Dutch Caribbean

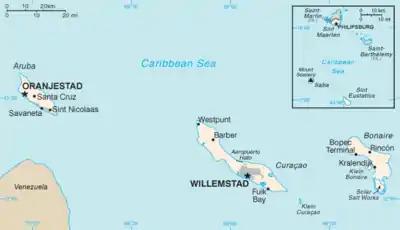
Map of the Dutch Caribbean islands

Geographically, the six entities of the Dutch Caribbean are clustered into two vastly separated areas of the Caribbean: